Culture of Shanghai

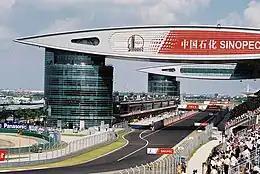
F1 Chinese Grand Prix in Shanghai

Other Shanghainese cultural artifacts include the cheongsam (Shanghainese: "zansae"), a modernization of the traditional Manchurian qipao. This contrasts sharply with the traditional qipao, which was designed to conceal the figure and be worn regardless of age. The cheongsam went along well with the western overcoat and the scarf, and portrayed a unique East Asian modernity, epitomizing the Shanghainese population in general. As Western fashions changed, the basic cheongsam design changed, too, introducing high-neck sleeveless dresses, bell-like sleeves, and the black lace frothing at the hem of a ball gown. By the 1940s, cheongsams came in transparent black, beaded bodices, matching capes and even velvet. Later, checked fabrics became also quite common. The 1949 Communist Revolution ended the cheongsam and other fashions in Shanghai. However, the Shanghainese styles have seen a recent revival as stylish party dresses. The fashion industry has been rapidly revitalizing in the past decade. Like Shanghai's architecture, local fashion designers strive to create a fusion of western and traditional designs, often with innovative if controversial results.